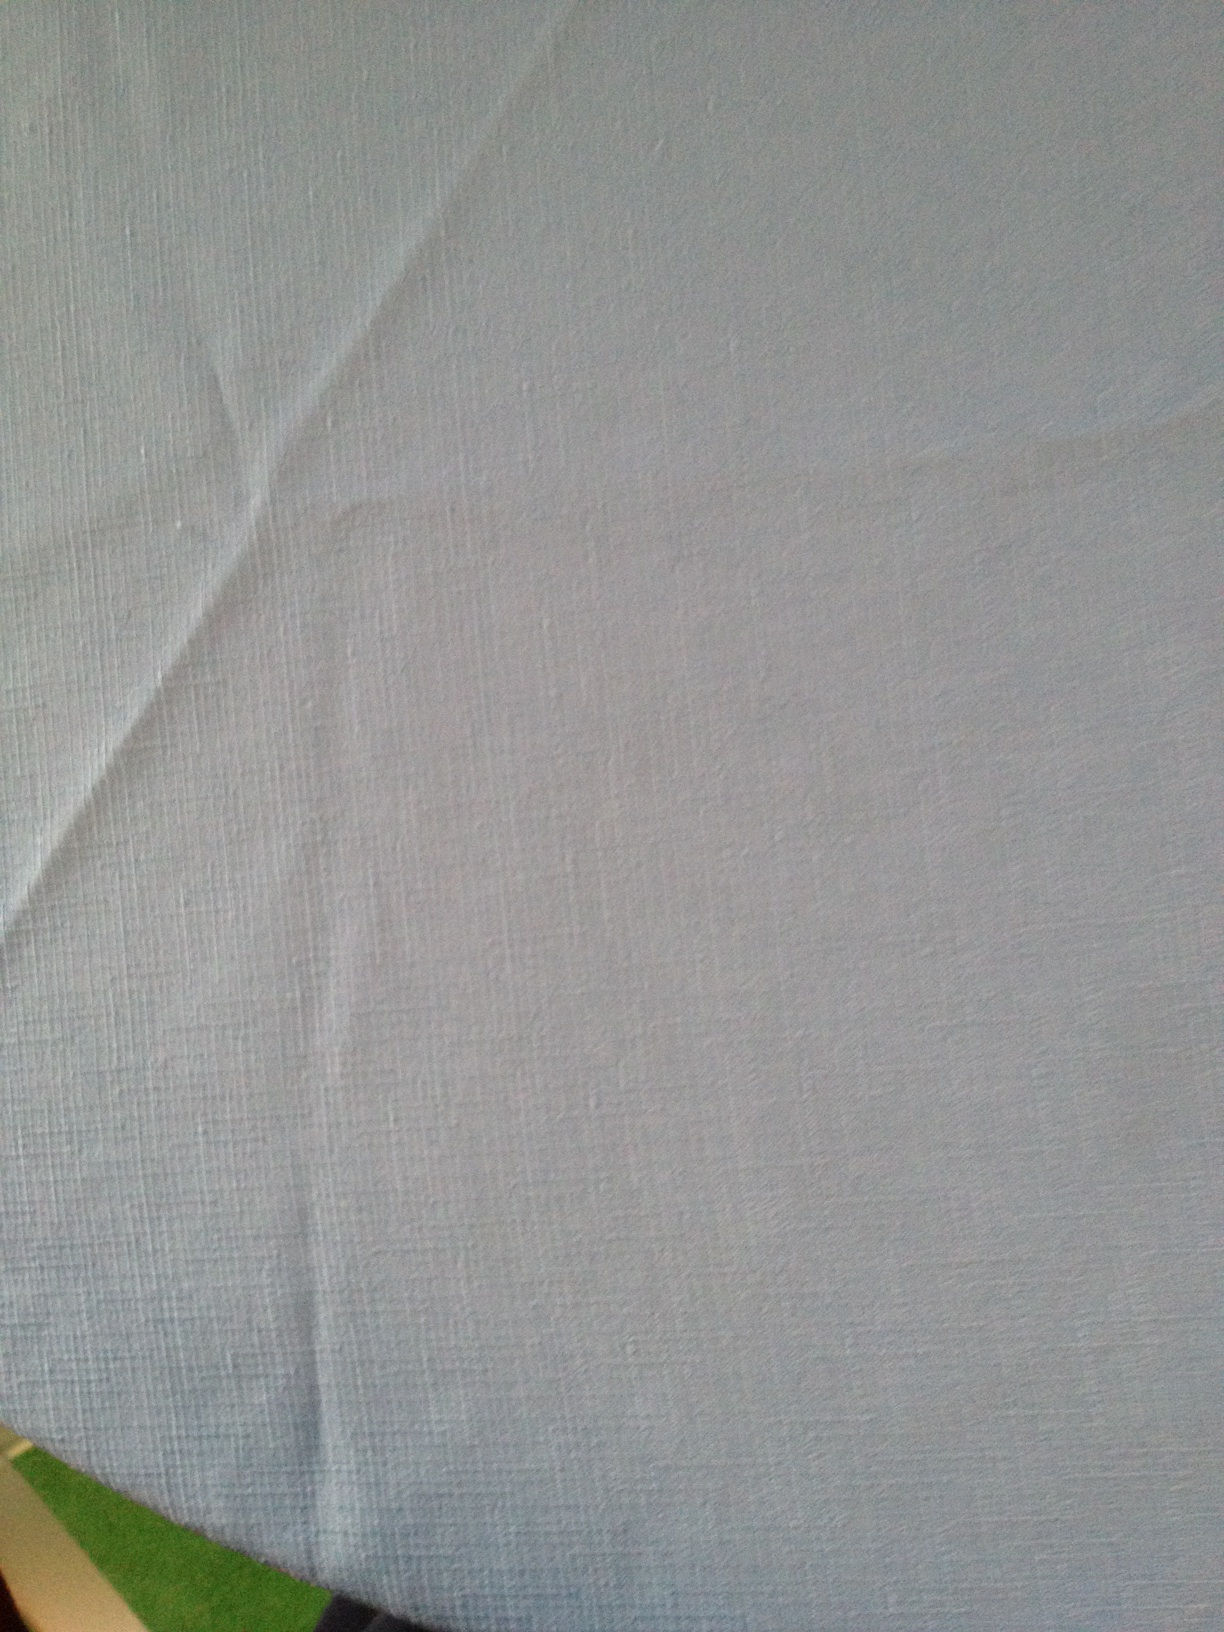Question: What color is the cloth?
Answer: white